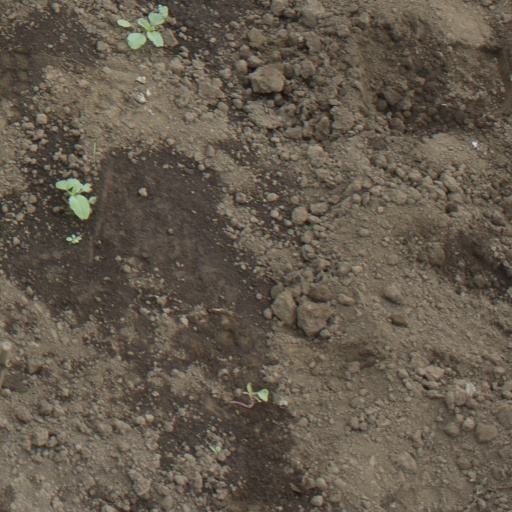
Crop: soybean